The Monkey's Paw

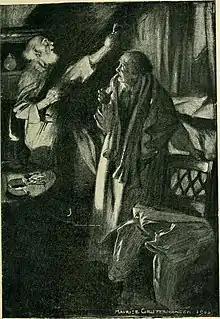
Illustration for "The Monkey's Paw" by Maurice Greiffenhagen, from Jacobs' short story collection "The Lady of the Barge" (1902)

Mr. and Mrs. White, and their grown son, Herbert, are visited by Sergeant-Major Morris, a friend who served with the British Army in India. During dinner, he introduces them to a mummified monkey's paw. He explains how an old "fakir" has placed a spell on the paw, so that it will grant three wishes but only with hellish consequences as punishment for tampering with fate. Morris, having had a horrible experience using the paw, throws it into the fire, but the sceptical Mr. White retrieves it. Before leaving, Morris warns Mr. White of what might happen should he use the paw.